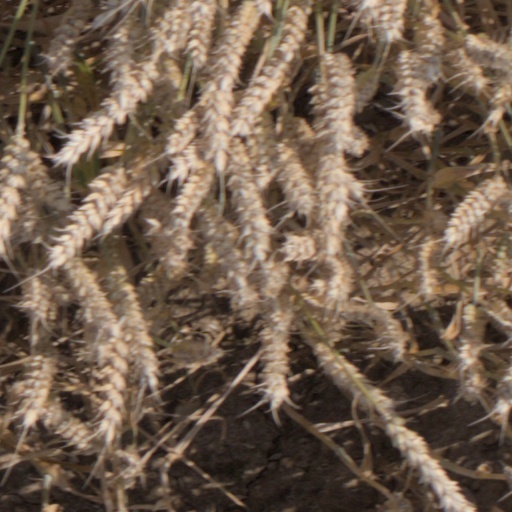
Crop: wheat